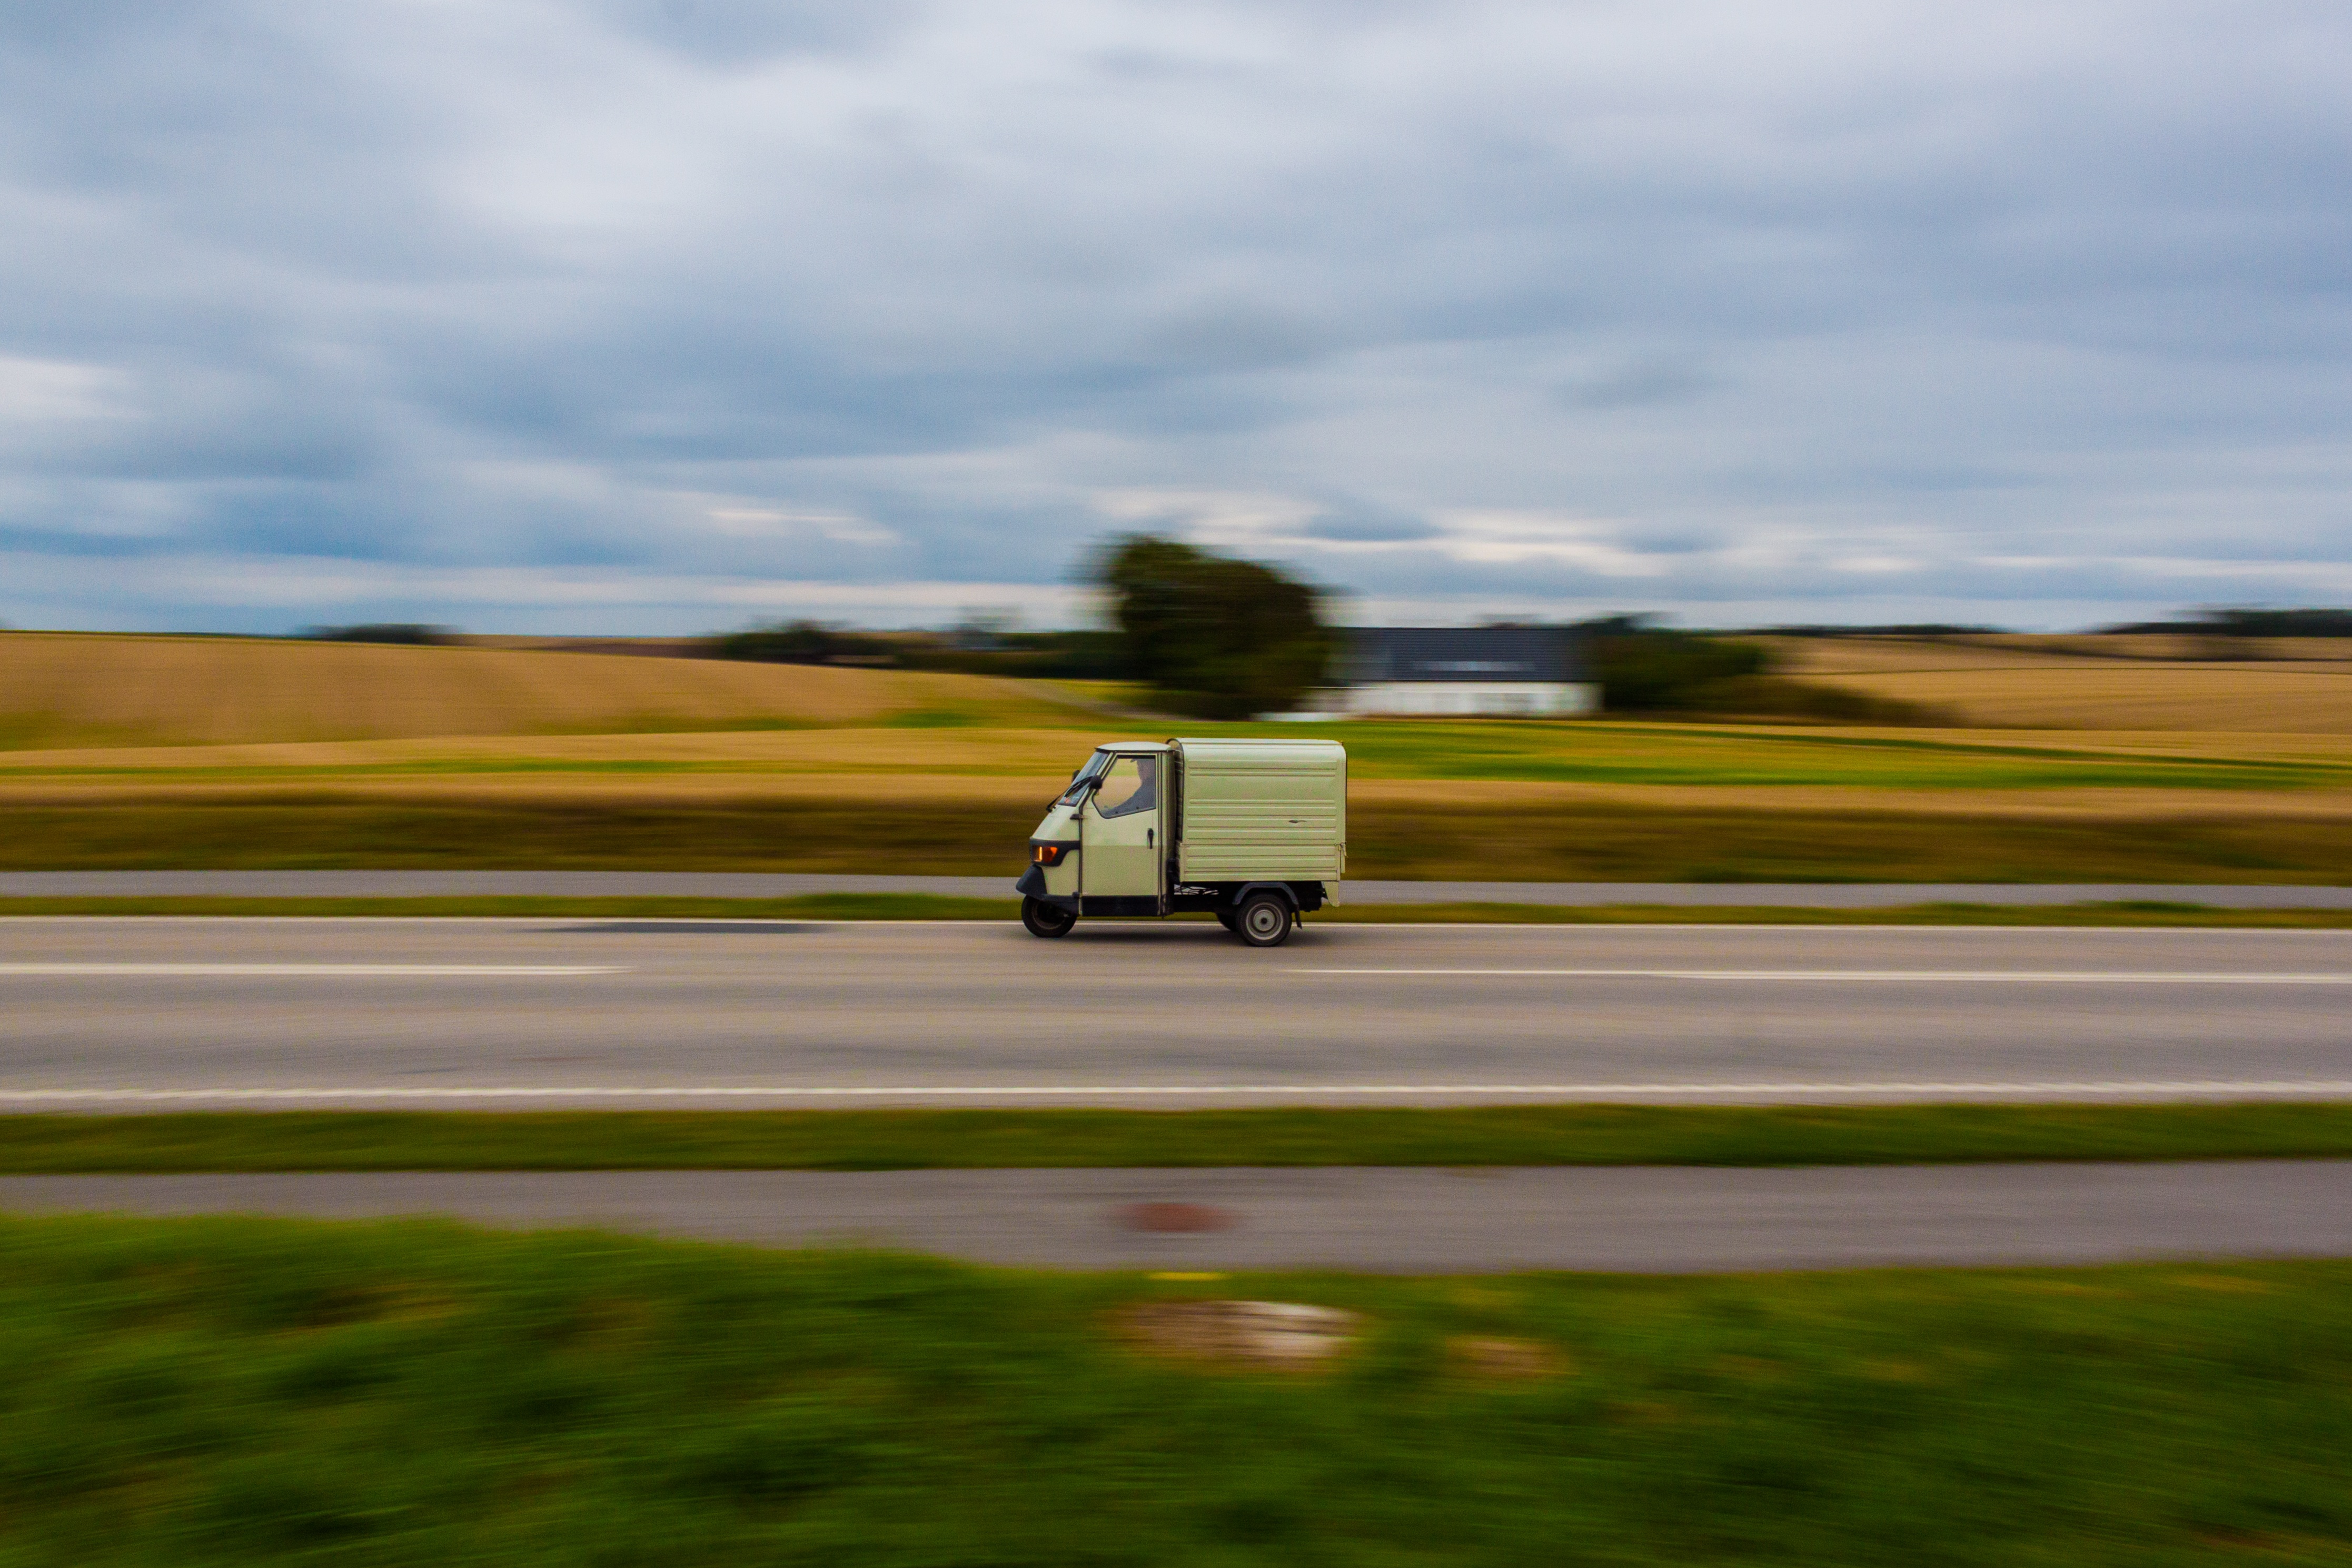
landscape, coast, nature, grass, horizon, sky, road, field, prairie, morning, hill, tricycle, highway, driving, transport, vehicle, drive, flight, speed, plain, road trip, grassland, infrastructure, fast, delivery, bring, rural area, atmosphere of earth, flott